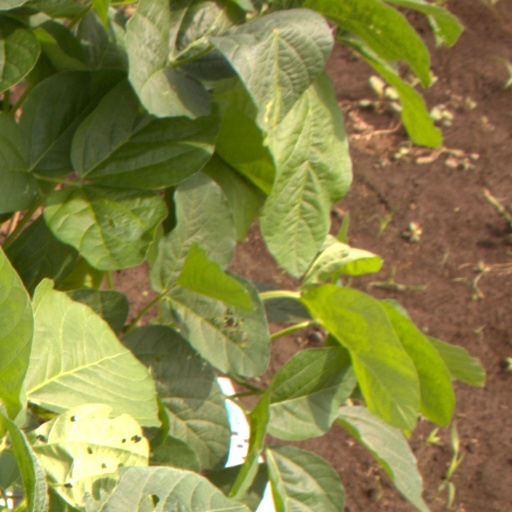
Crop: soybean